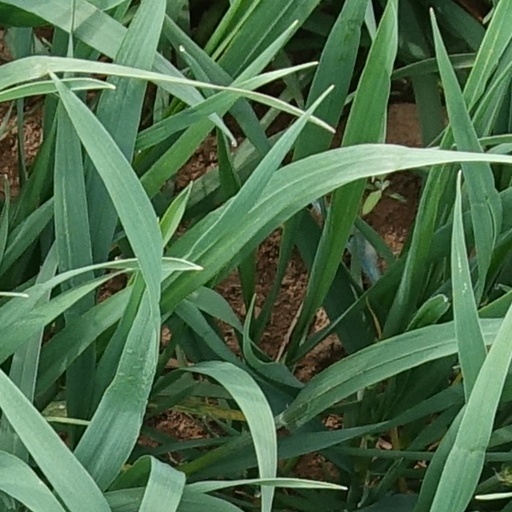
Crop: wheat